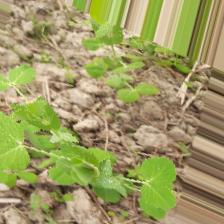
Label: Normal